Institution of Civil Engineers

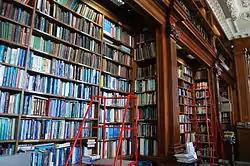
The ICE library at One Great George Street

The Institution makes various awards to recognise the work of its members. In addition to awards for technical papers, reports and competition entries it awards medals for different achievements.